North Carolina Highway 75

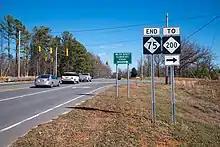
NC 75 end at the auxiliary road to NC 200

NC 75 starts at the North Carolina-South Carolina state line, near Hancock, South Carolina. In South Carolina, it continues as SC 75 for to SC 5, in Van Wyck.